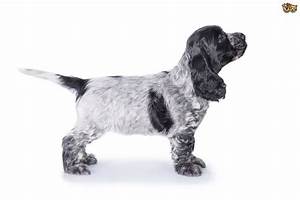
Label: dog